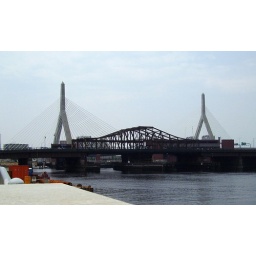
Old B&amp;amp;M railroad bridge is in the foreground